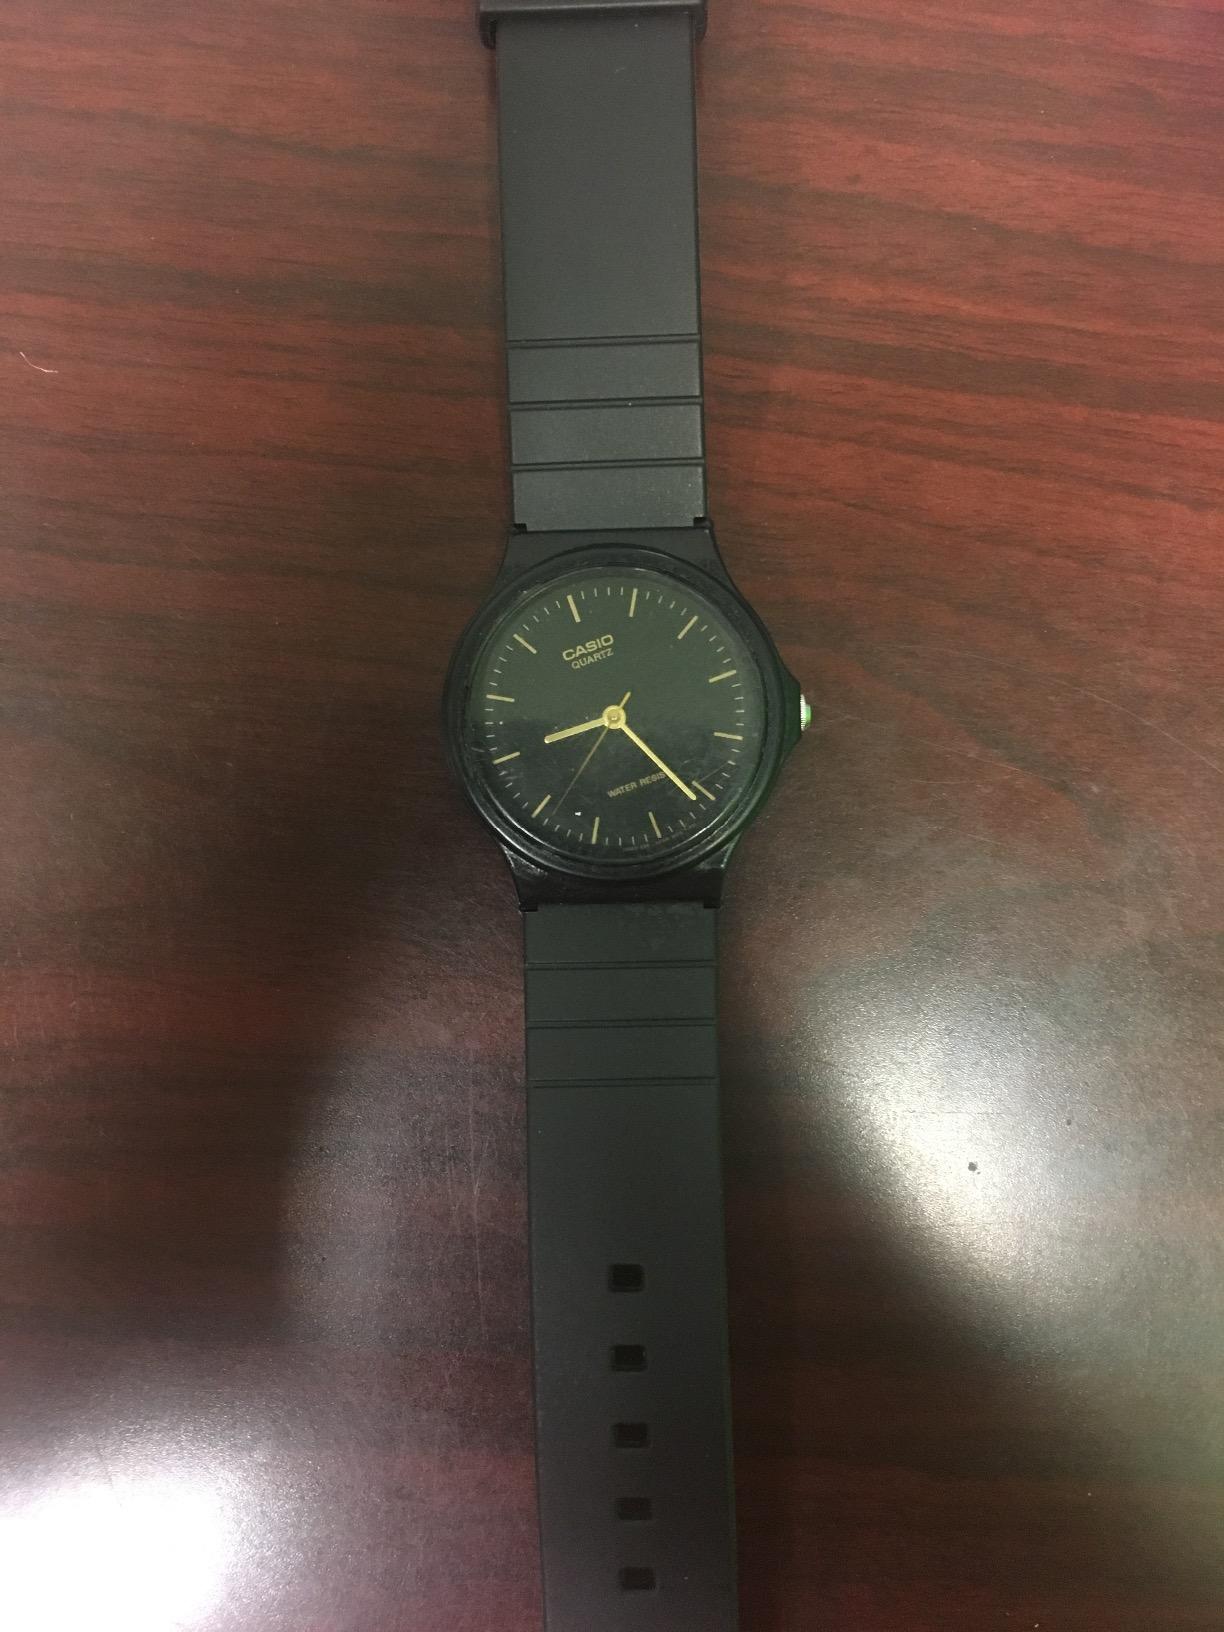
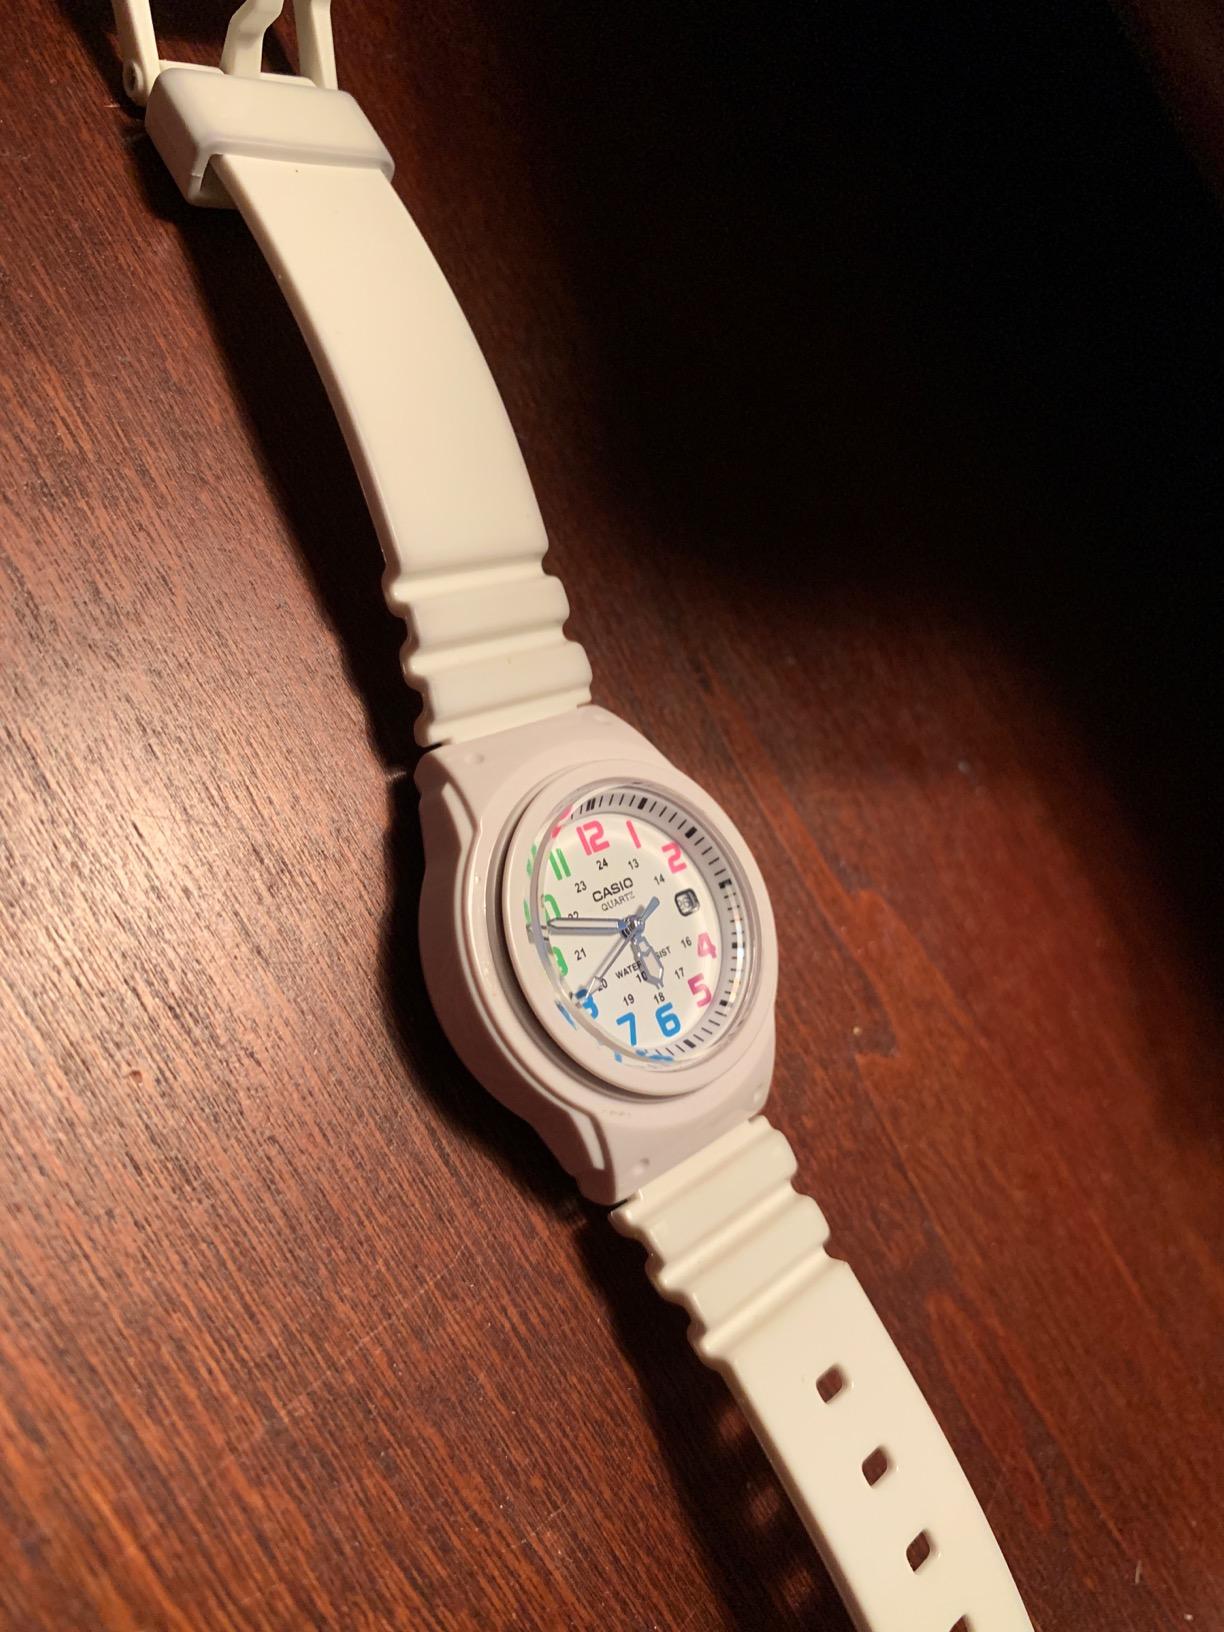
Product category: accessories_watch
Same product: no